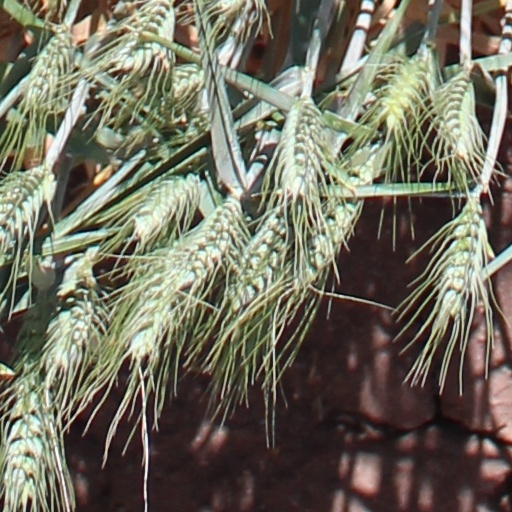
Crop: wheat